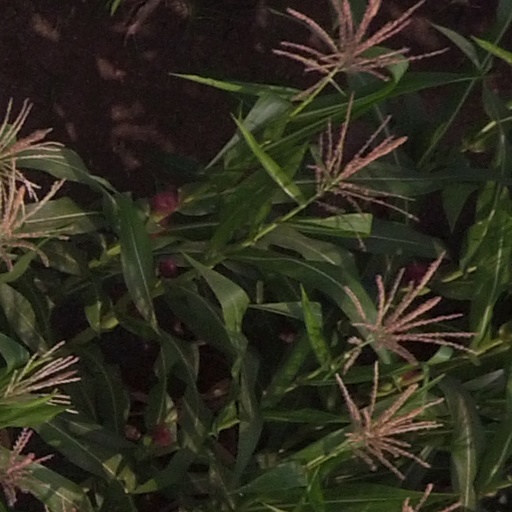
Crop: maize; corn